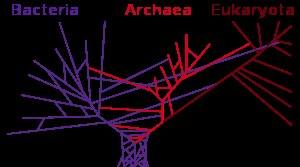
En biologie, le domaine est dans certaines classifications biologiques le premier niveau de rang au-dessus des règnes.